Postage stamps and postal history of the Falkland Islands

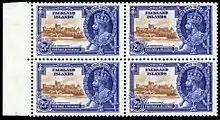
1935 Silver Jubilee stamps of the Falkland Islands

Starting in the 1930s, the Falklands took part of the omnibus issues of the Empire; the Silver Jubilee issue of 1935, Coronation issue for George VI in 1937, and so forth. The new king also meant a need for a new definitive series, which came out in 1938 and featured scenes, wildlife, and ships, though in a somewhat plainer design than the pictorials of 1933.